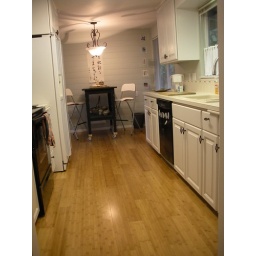
The window curtains are from a second hand store in Skaelskor.